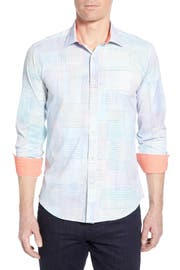
control your climate around the office in a breathable stretch woven sport tee that wick moisture and maintains a clean wrinkle resistant appearance